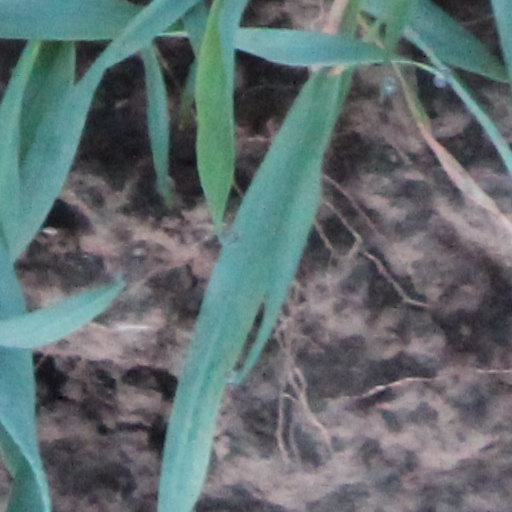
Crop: wheat